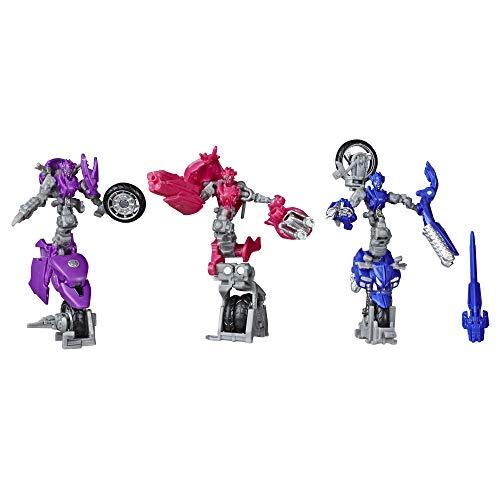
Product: Transformers Toys Studio Series 52 Deluxe Revenge of The Fallen Movie Arcee Chromia Elita-1 Action Figure 3 Pack, 4.5"
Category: Toys & Games | Toy Figures & Playsets | Action Figures
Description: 4.5-Inch scale arcee, Chromonica, and Elite: figures are highly articulated, featuring vivid, movie-inspired deco, and include 3 stands and 3 detailed accessories.
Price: $19.99
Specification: ProductDimensions:2.5x6x9.1inches|ItemWeight:2.88ounces|ShippingWeight:6.1ounces(Viewshippingratesandpolicies)|ASIN:B07W36KJ7V|Itemmodelnumber:E7198|Manufacturerrecommendedage:8yearsandup